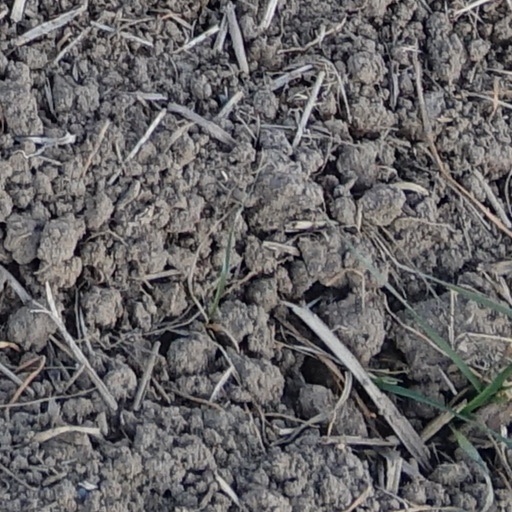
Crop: wheat